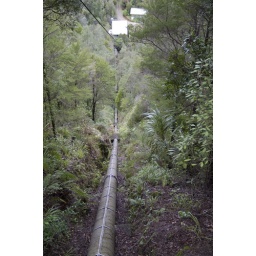
Hydro plant in golden bay